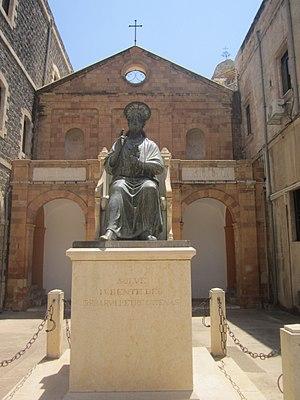
L'église Saint-Pierre de Tibériade est un lieu de culte catholique romain situé près d'un monastère à Tibériade, sur la côte ouest de la mer de Galilée, dans le district nord d'Israël. Elle est dédiée à saint Pierre, un des apôtres de Jésus, car elle se trouve près du lieu ou Pierre aurait eu pour habitude de pêcher.